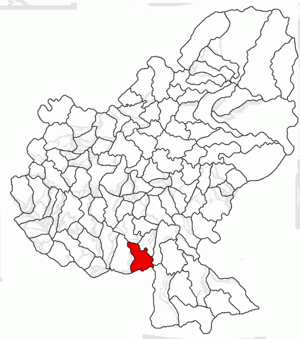
Viișoara est une commune roumaine du județ de Mureș, dans la région historique de Transylvanie et dans la région de développement du Centre.